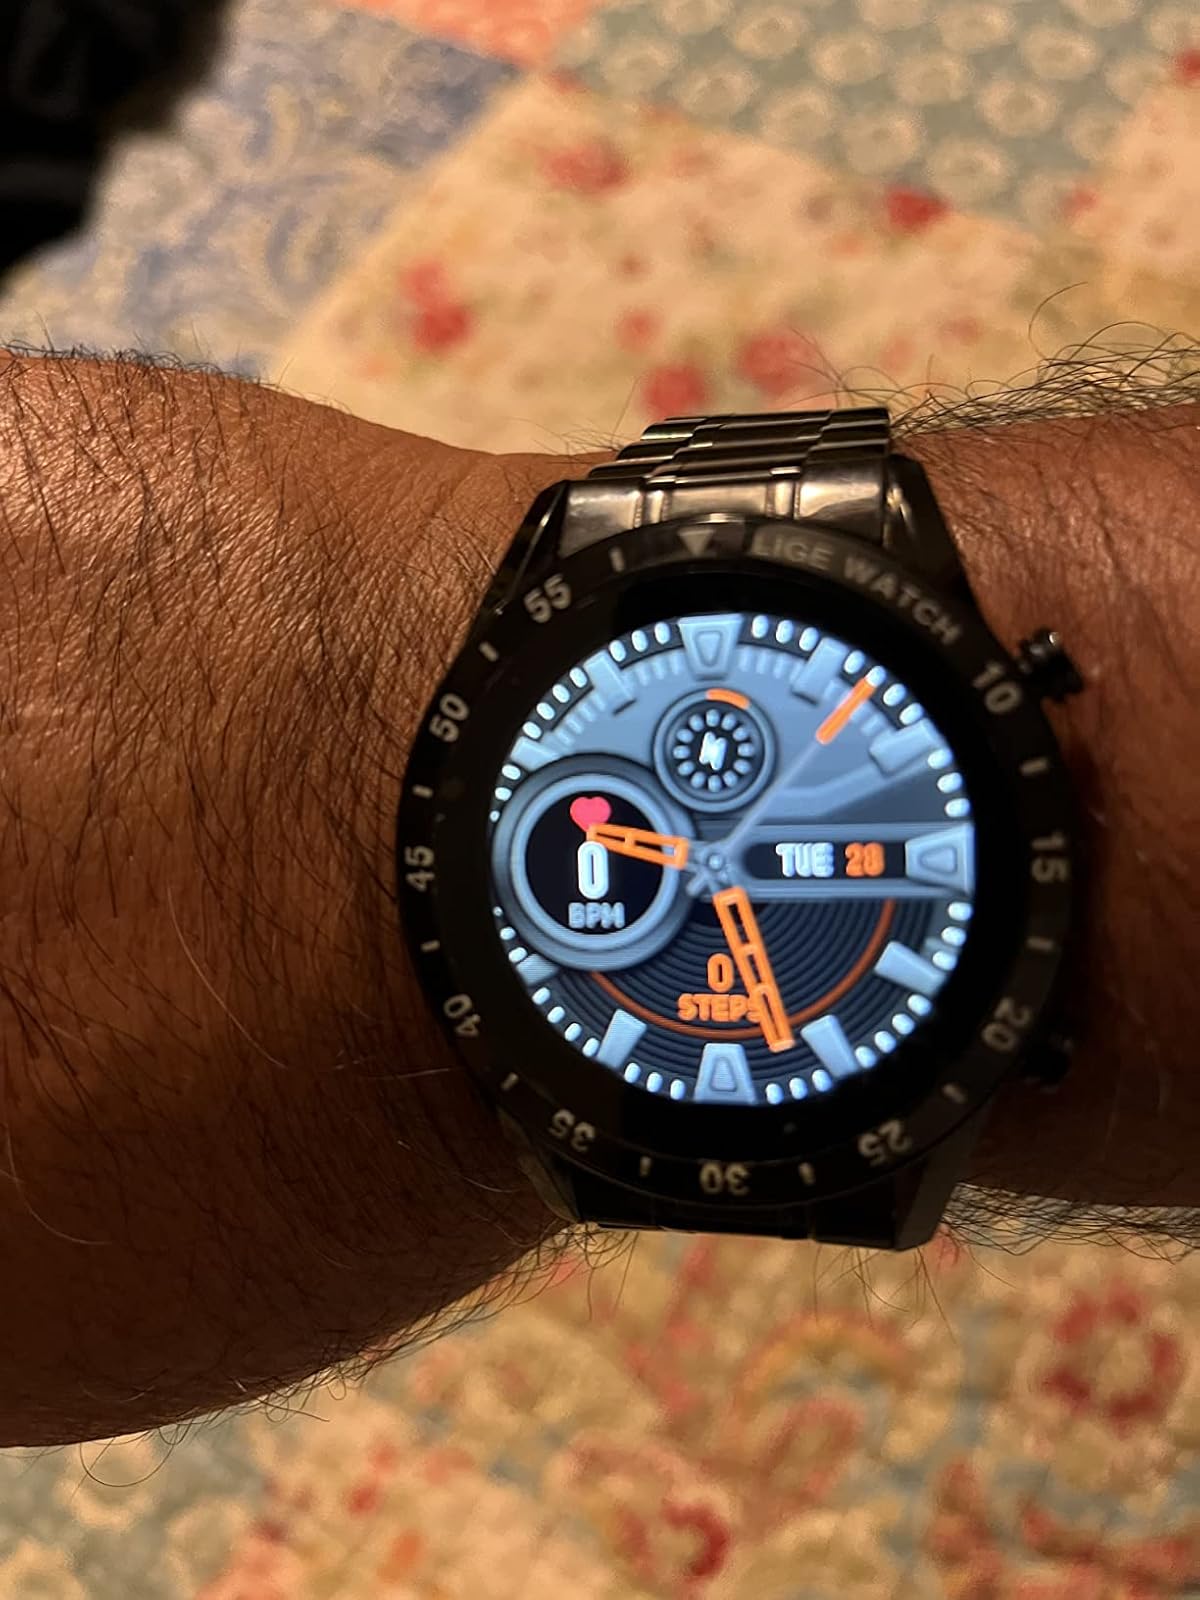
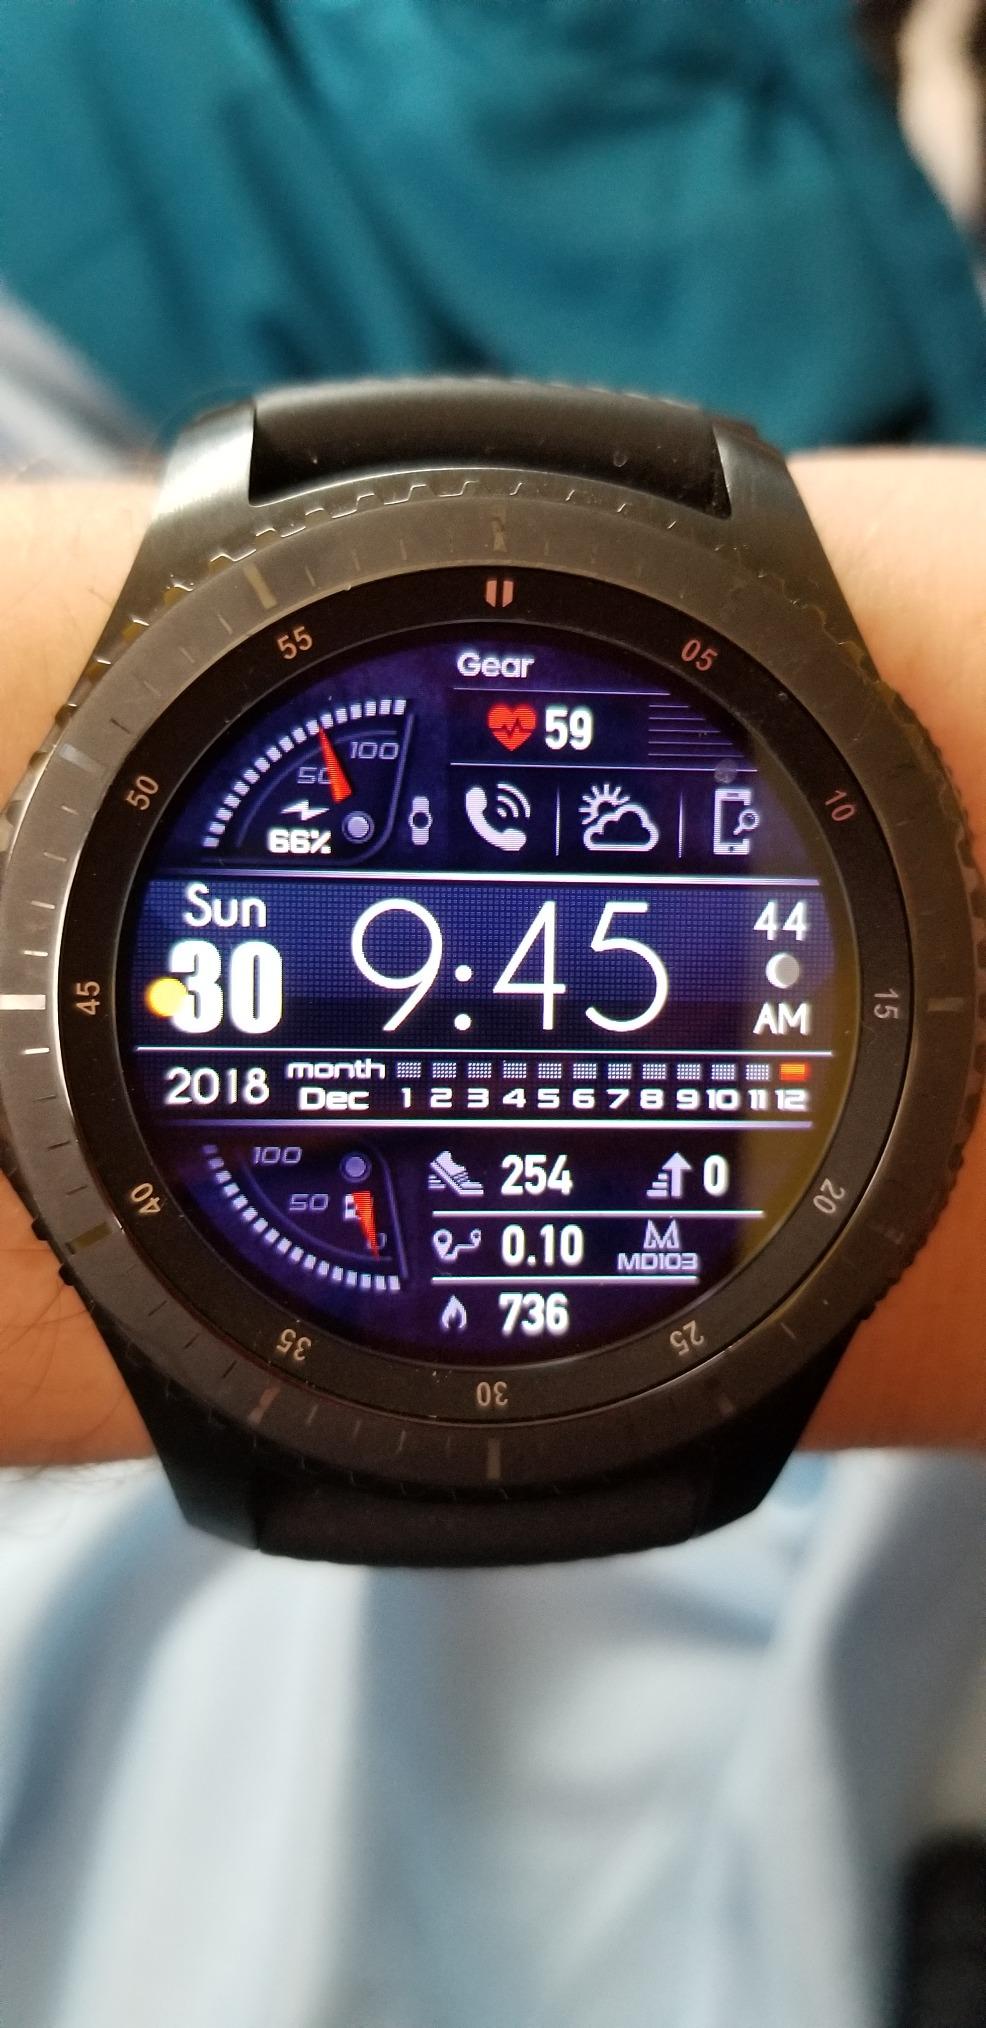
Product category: smartwatch
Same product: no